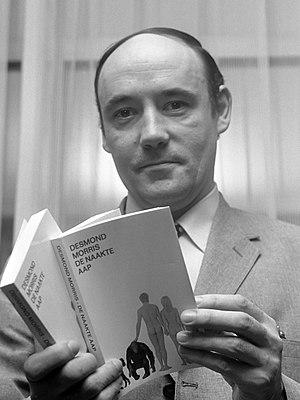
Desmond John Morris, né le 24 janvier 1928 au Royaume-Uni près de Swindon, Wiltshire, est un zoologiste vulgarisateur, un écrivain et un peintre surréaliste anglais.